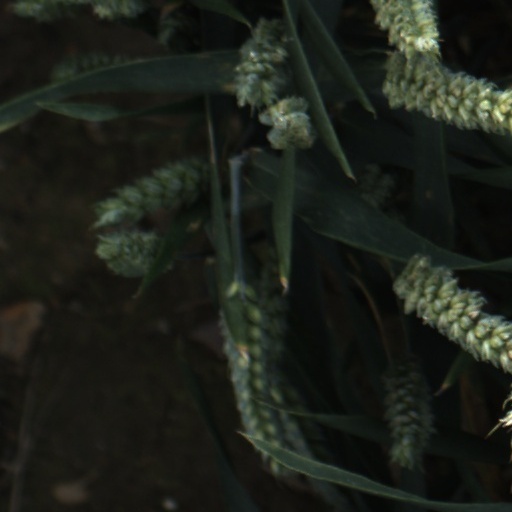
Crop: wheat